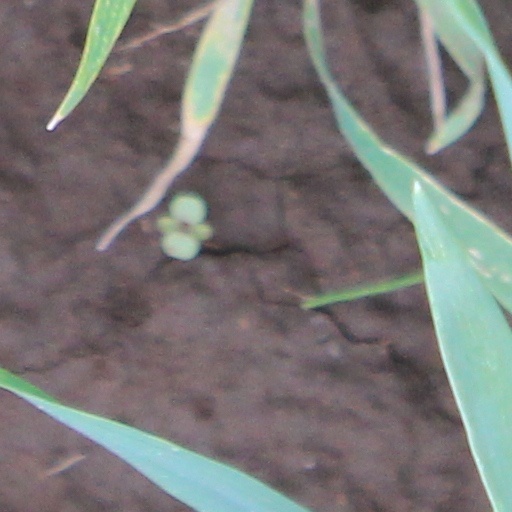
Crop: wheat